Missionsprovinsen

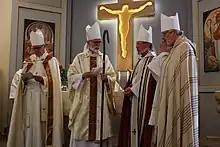
Clergy of the Mission Province

The Mission Province is a Swedish independent ecclesiastical province founded by members of the Church of Sweden who are opposed to the ordination of women to the priesthood and episcopate. The province, which aligns with Confessional Lutheranism, considers itself as a free-standing diocese within the Church of Sweden, a position rejected by the church itself. The Mission Province was founded on 6 September 2003 and shares altar and pulpit fellowship with those in the Communion of Nordic Lutheran Dioceses, in addition to being a member of the International Lutheran Conference.